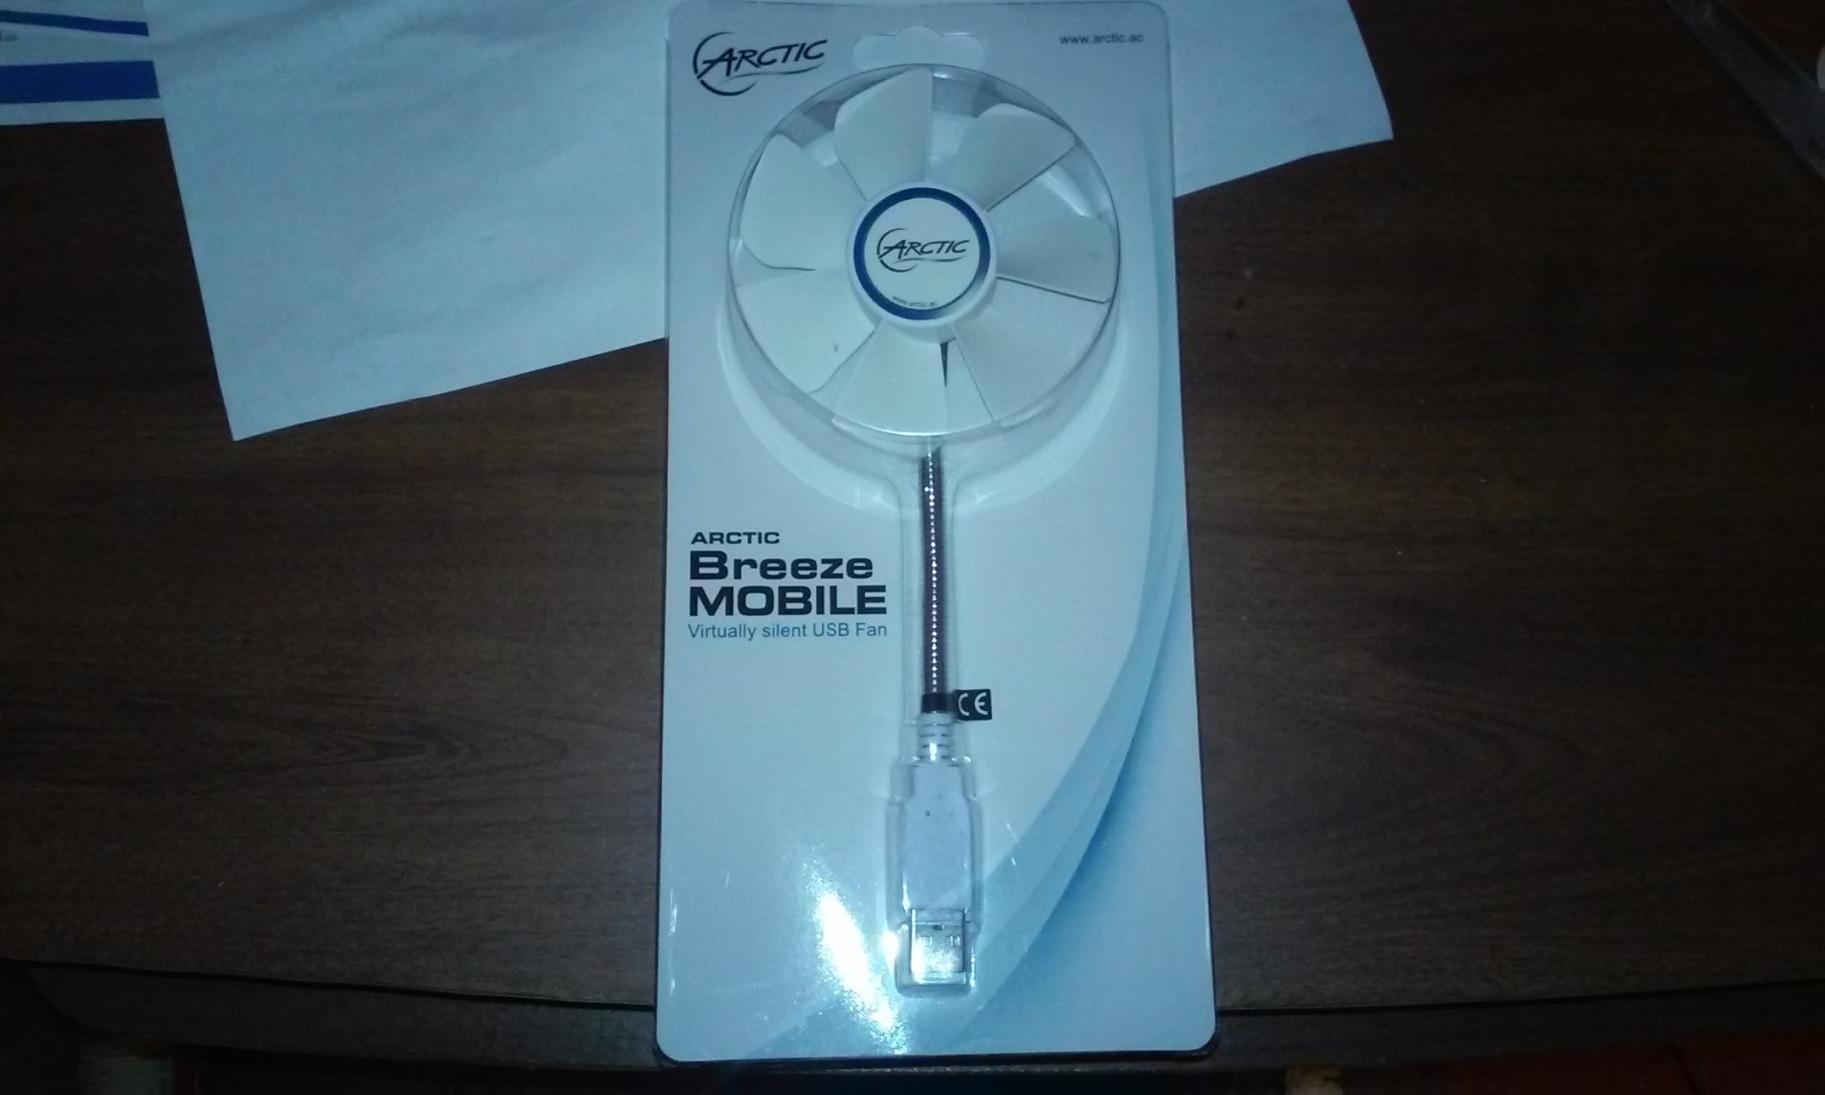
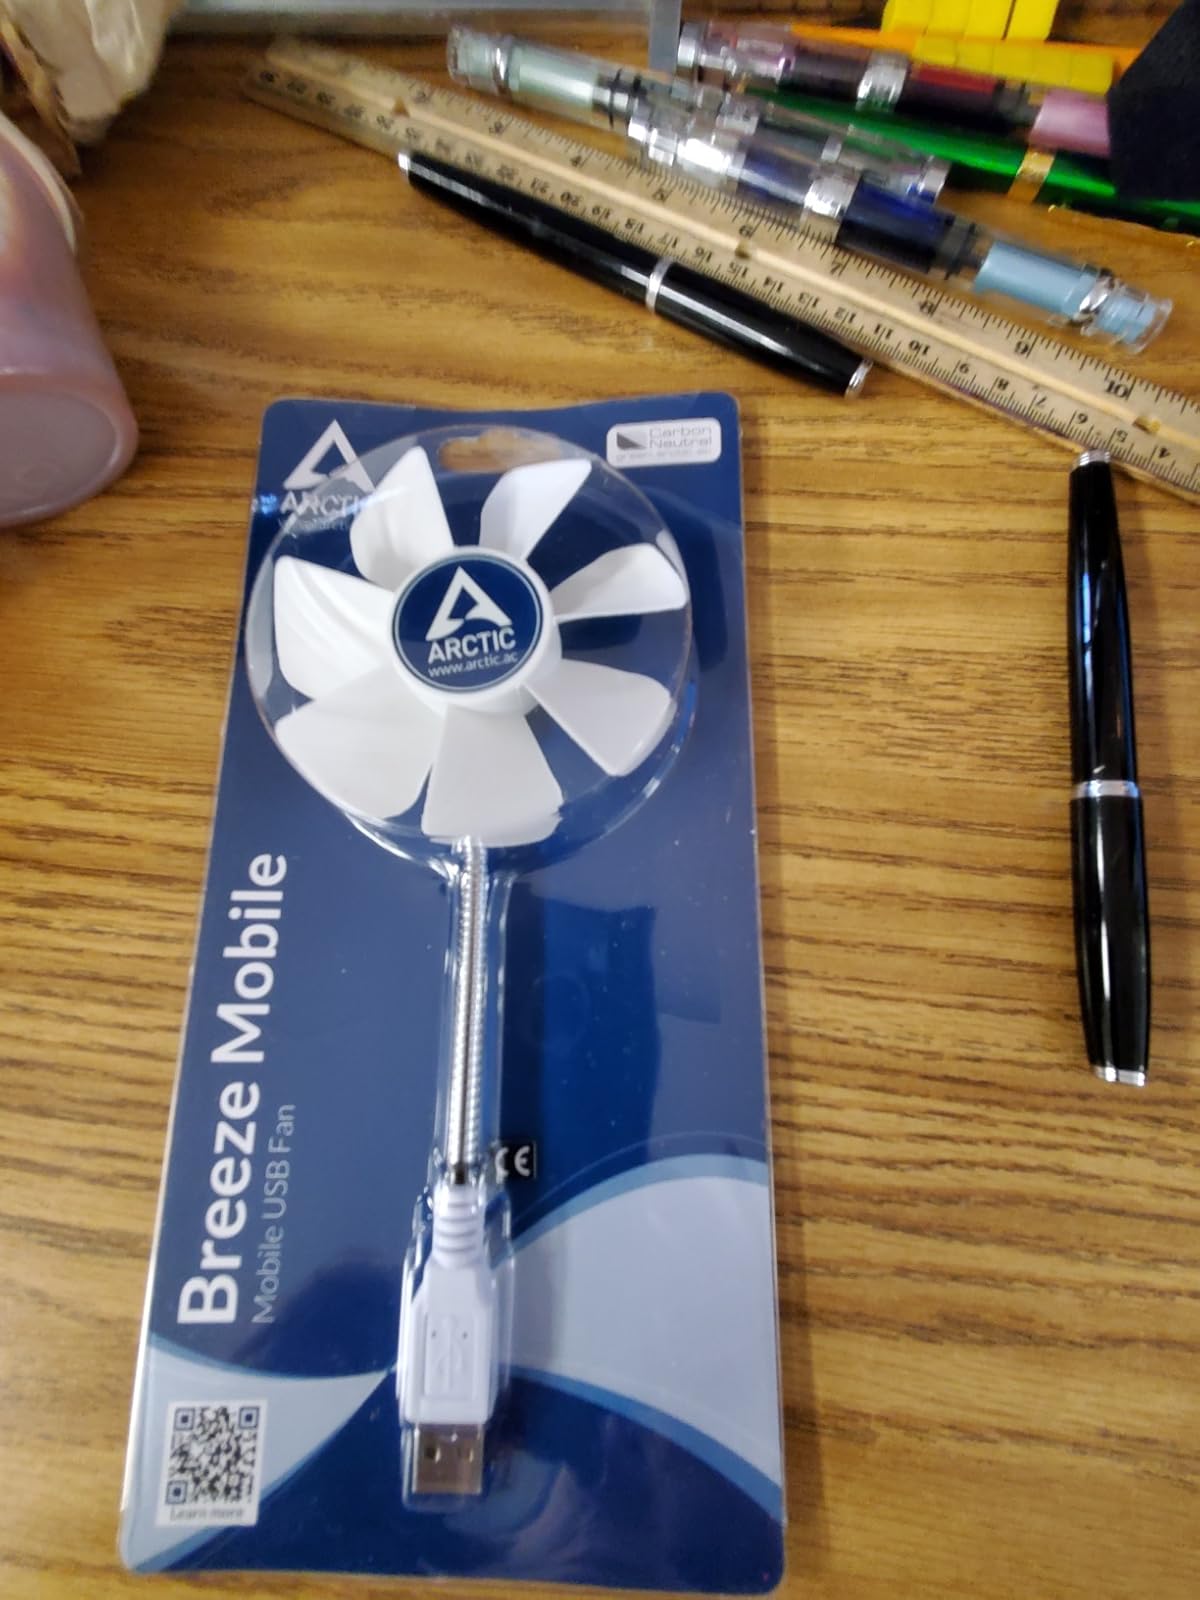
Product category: fan
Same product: yes